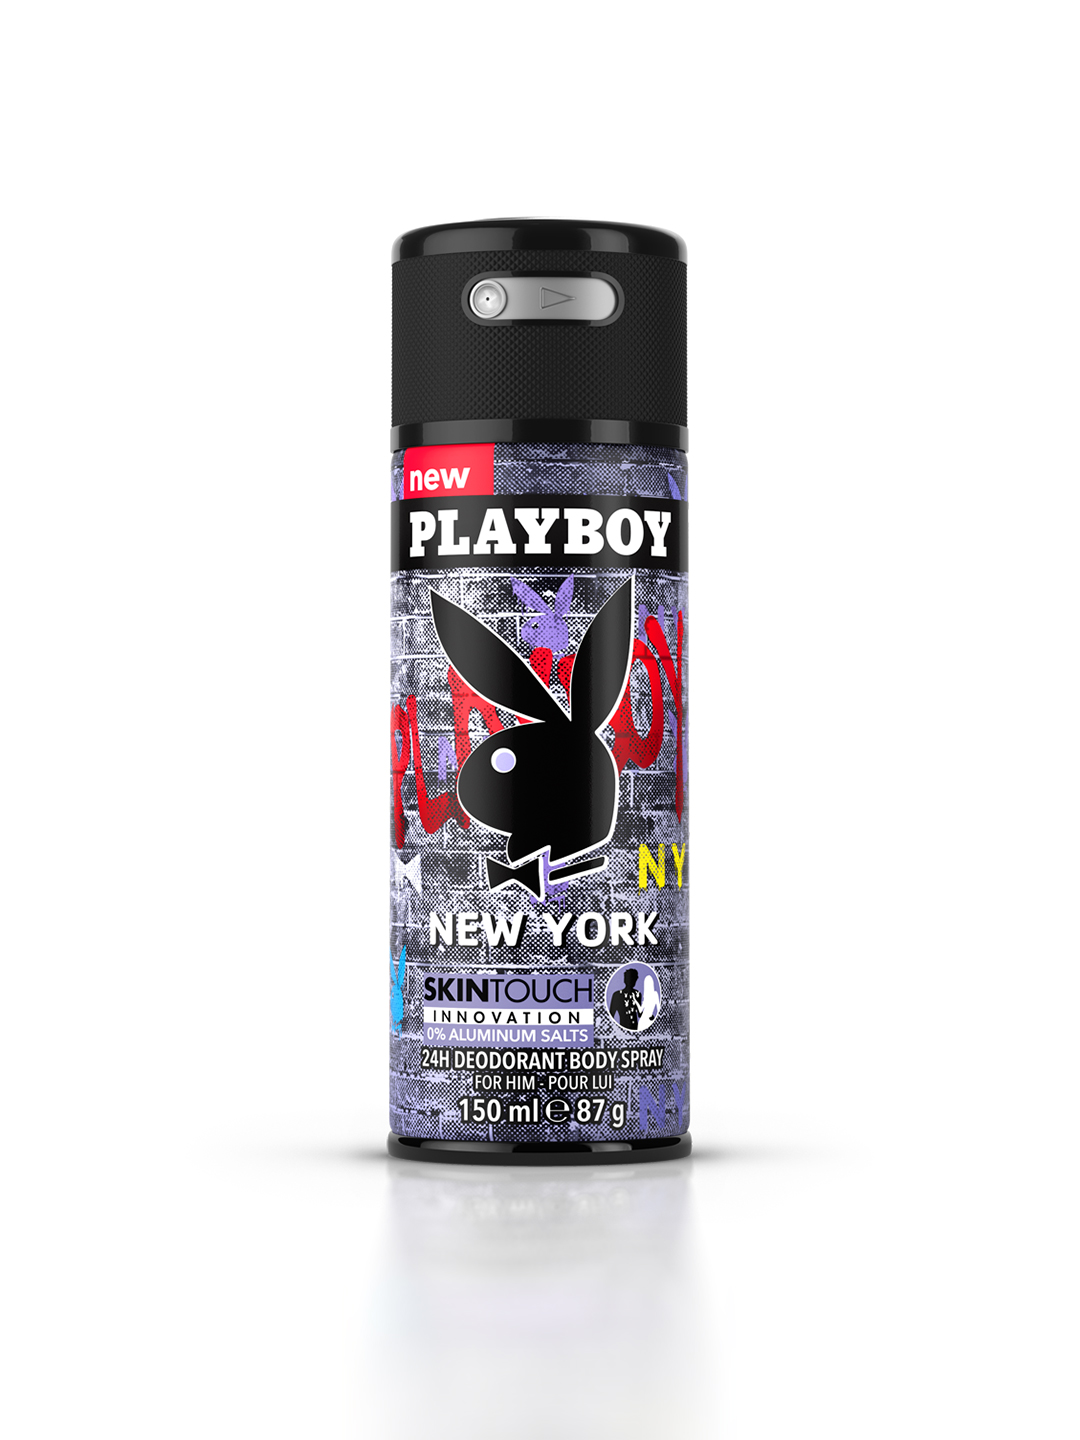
Playboy Men New York Deo
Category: Personal Care / Fragrance / Deodorant
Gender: Men
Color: Black
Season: Spring 2017
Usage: Casual